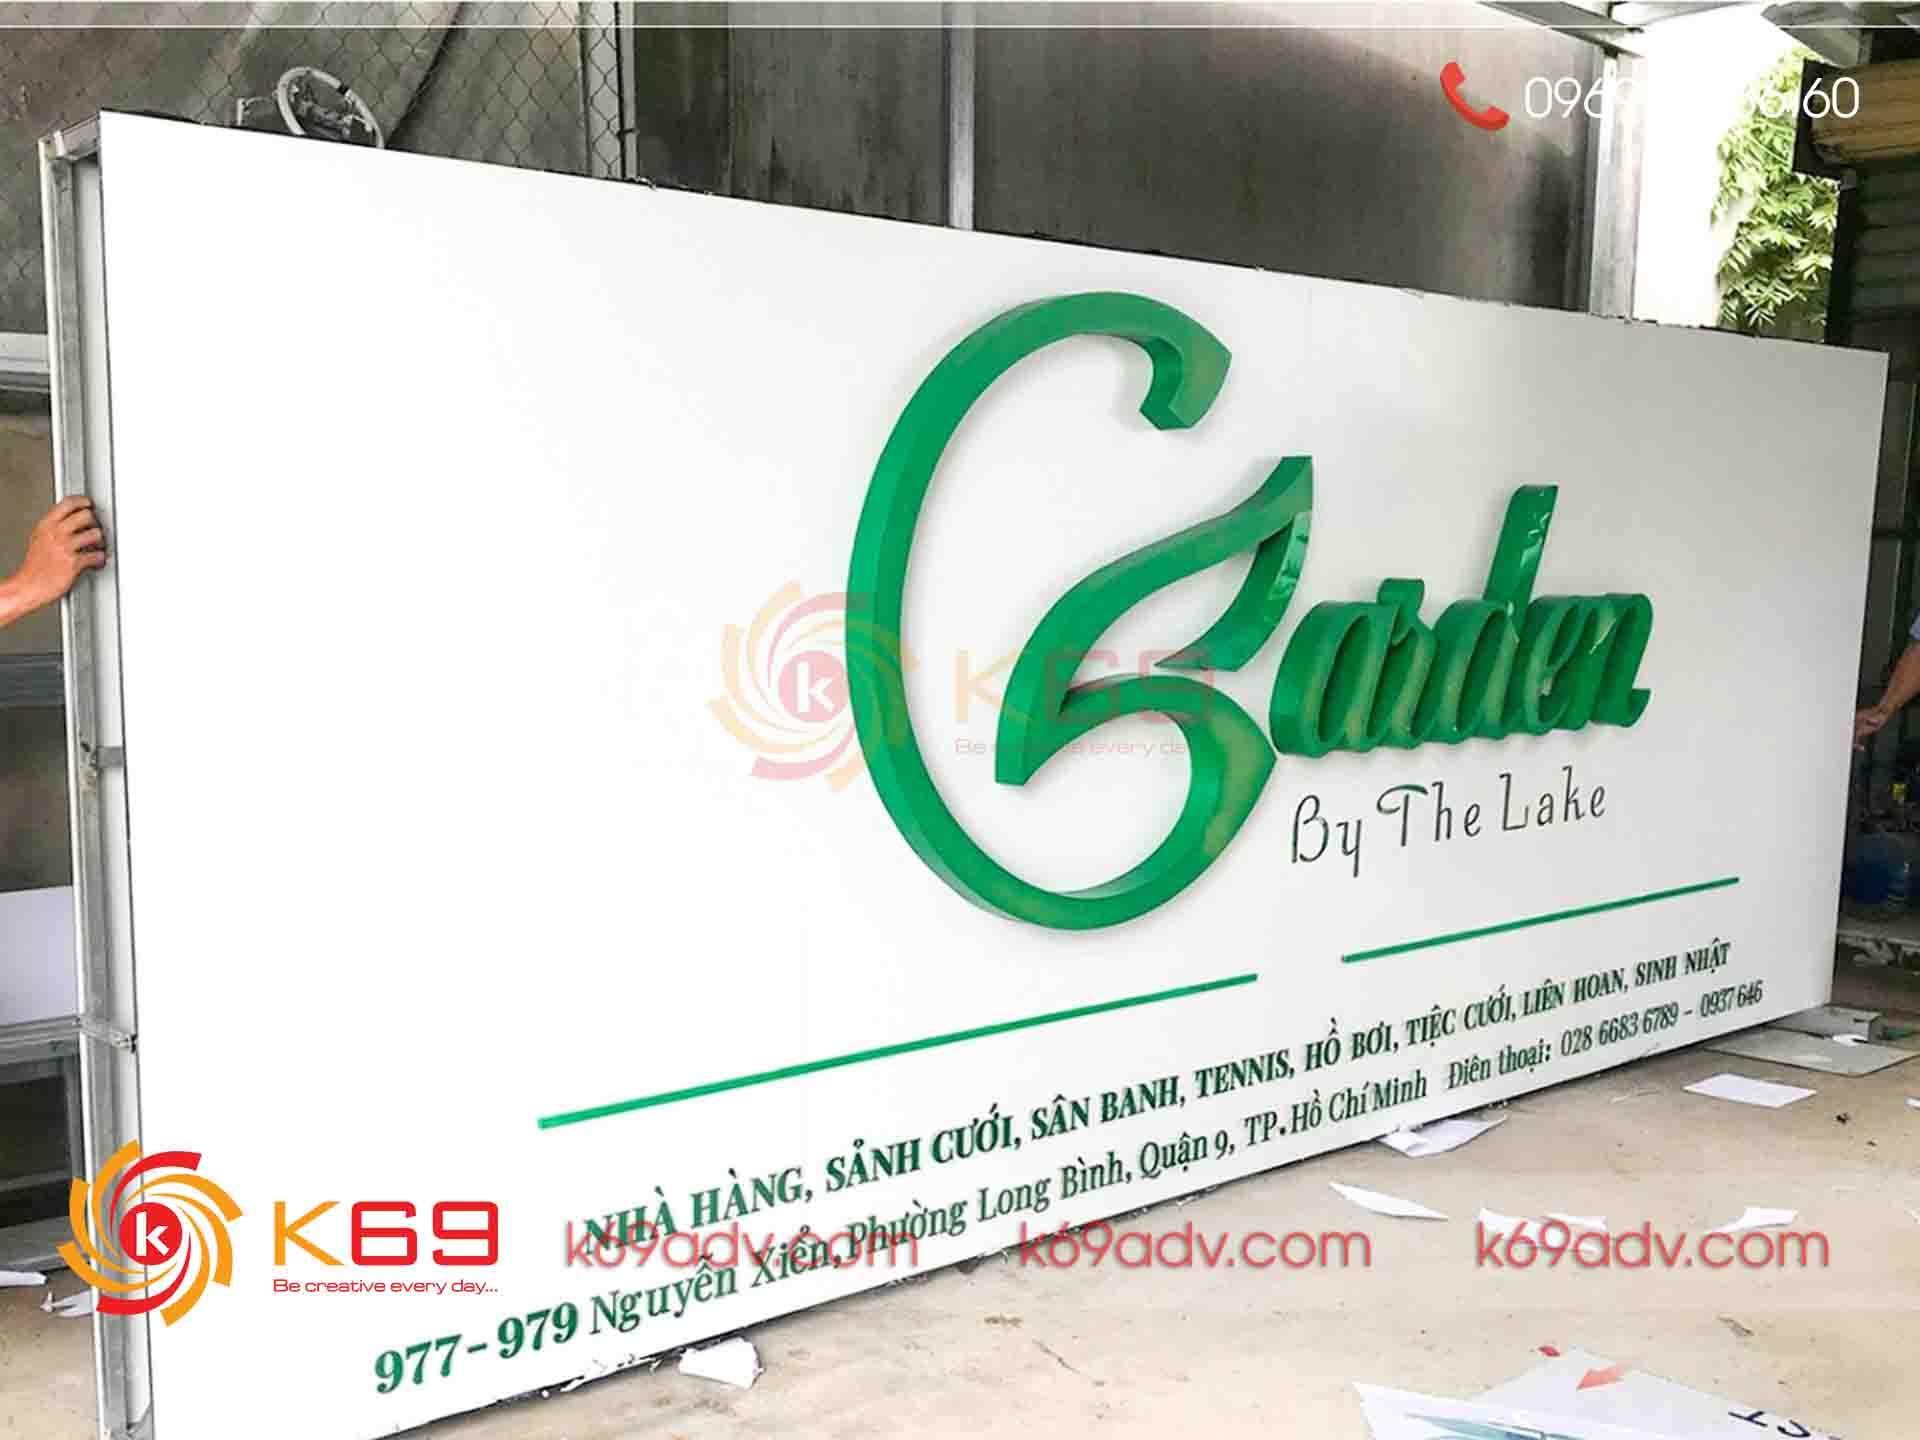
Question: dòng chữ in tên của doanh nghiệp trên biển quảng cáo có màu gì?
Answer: dòng chữ in tên của doanh nghiệp có màu xanh lá